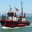
Label: ship